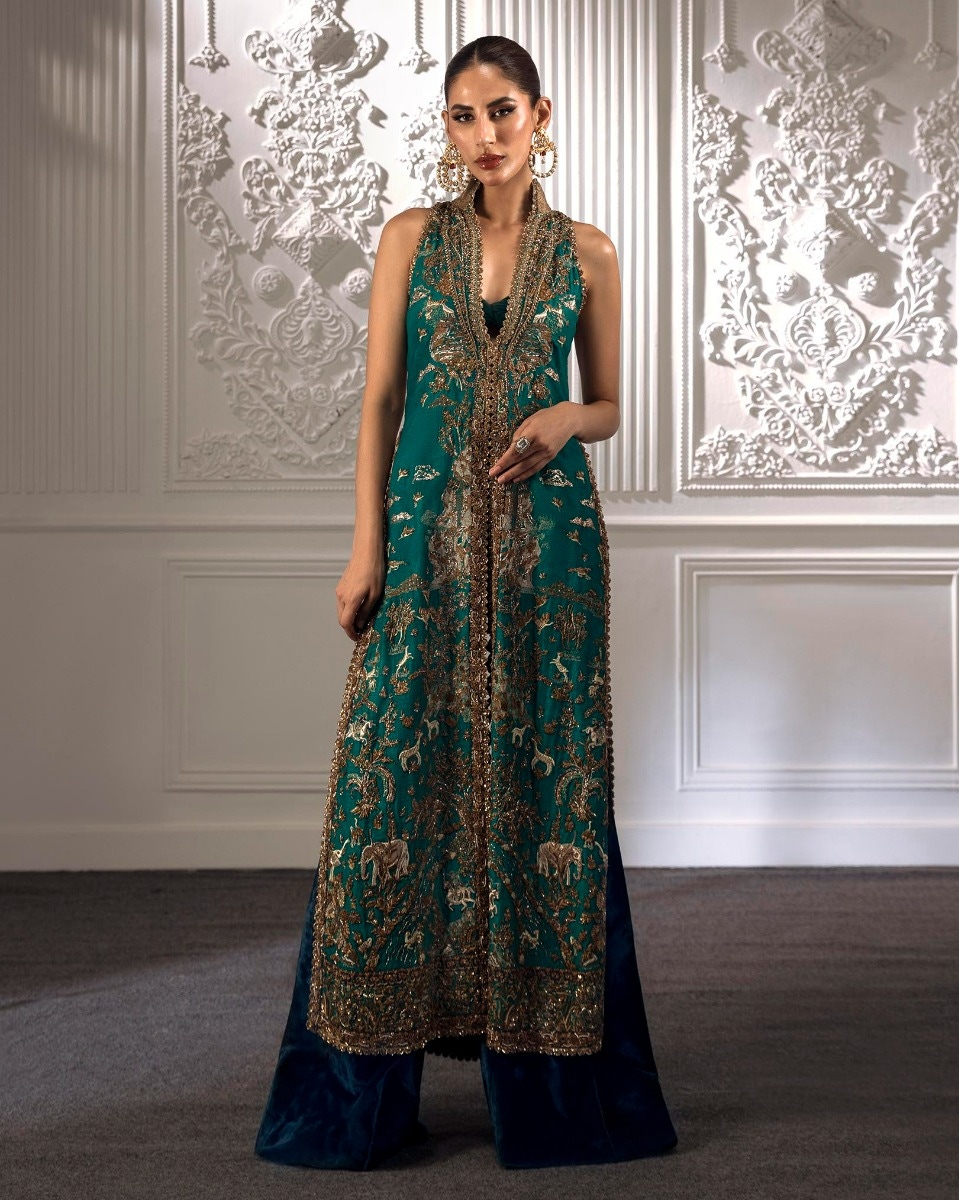
teal gold embroidered long jacket